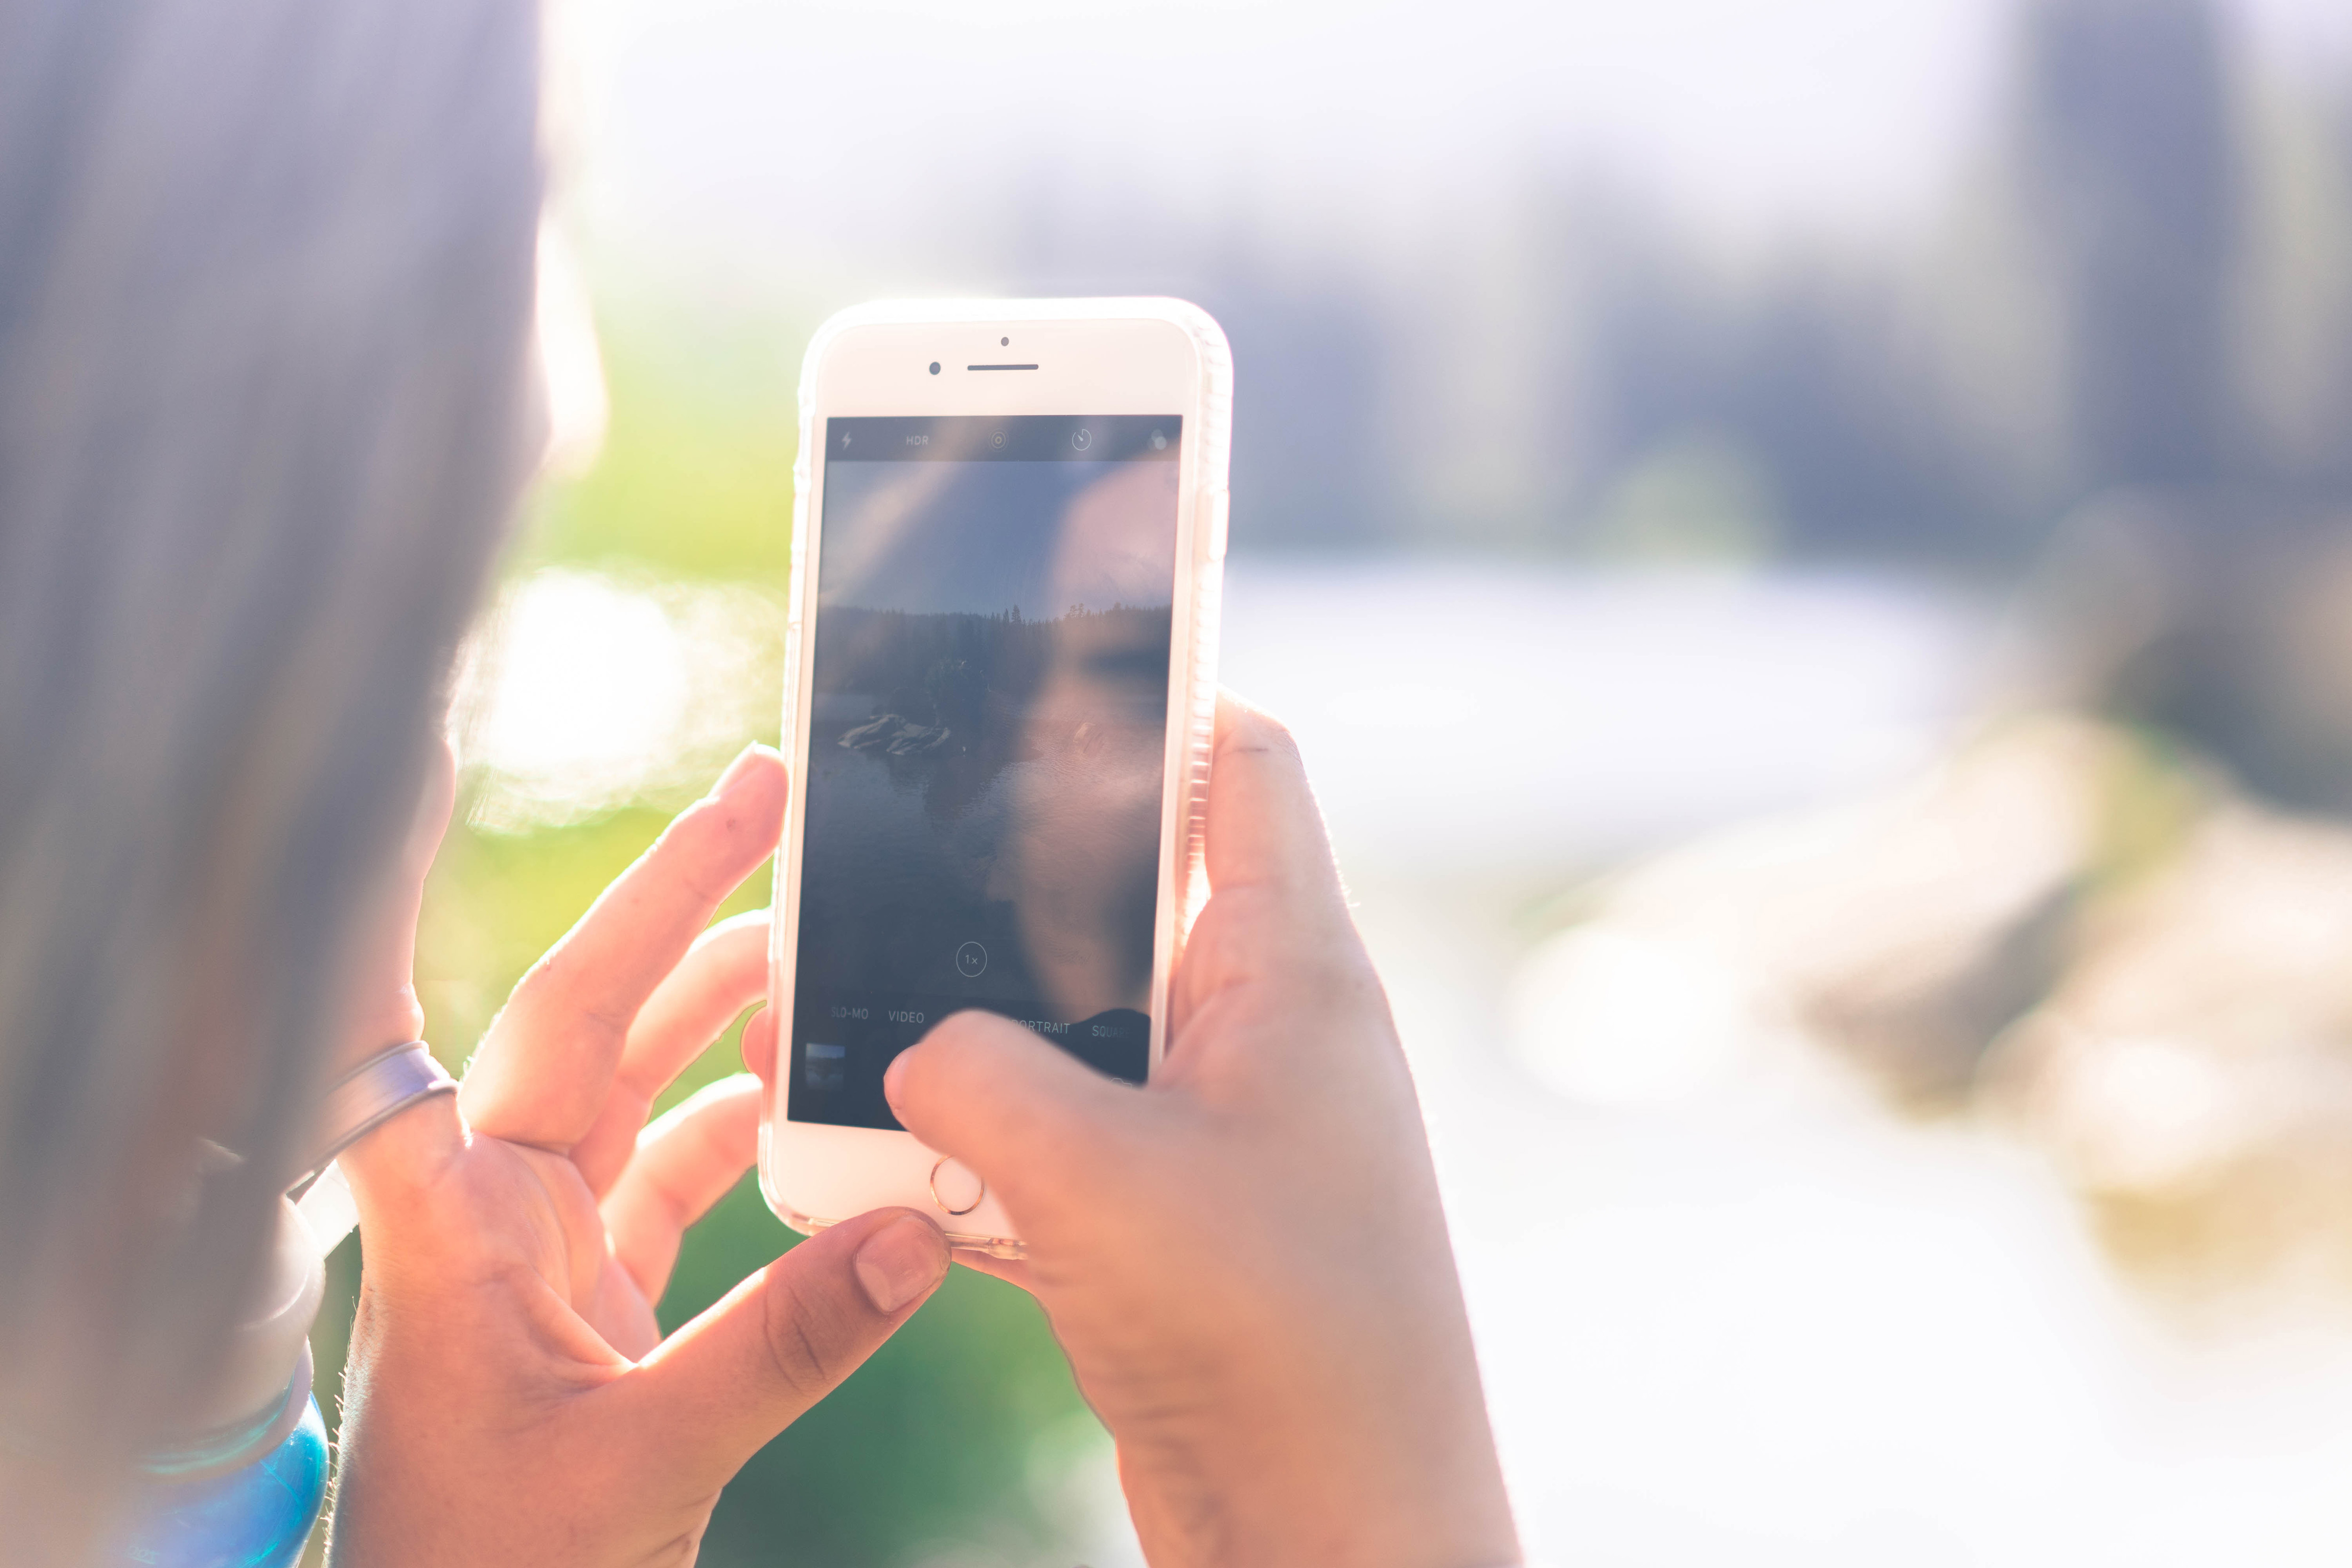
mobile phone, gadget, smartphone, communication device, portable communications device, electronic device, technology, iphone, hand, finger, selfie, feature phone, photography, gesture, thumb, telephone